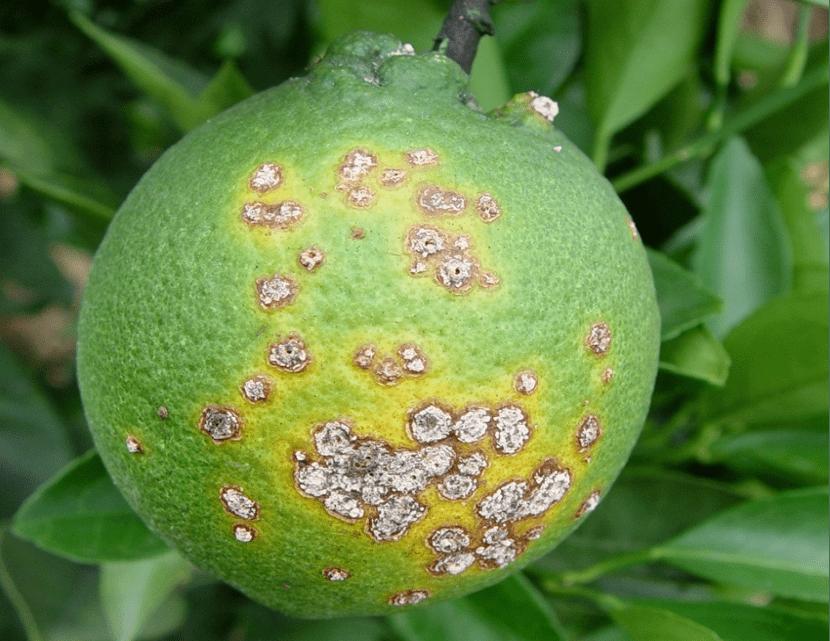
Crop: unknown
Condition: citrus_citrus_canker